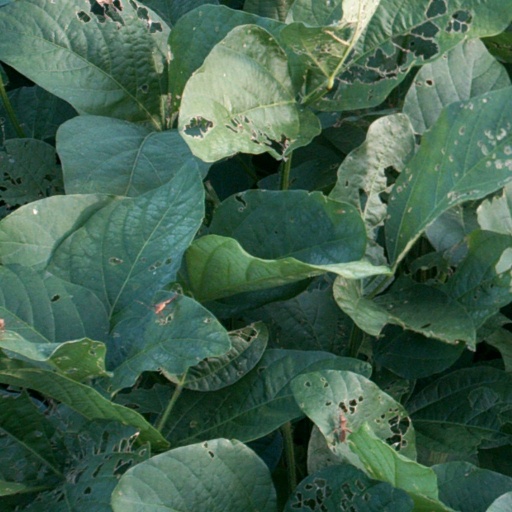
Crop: soybean